Arab citizens of Israel

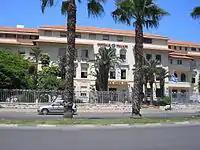
The Italian Hospital in Haifa

Inequality in the allocation of public funding for Jewish and Arab needs, and widespread employment discrimination, present significant economic hurdles for Arab citizens of Israel. On the other hand, the Minorities at Risk (MAR) group states that "despite obvious discrimination, Israeli Arabs are relatively much better off economically than neighboring Arabs."